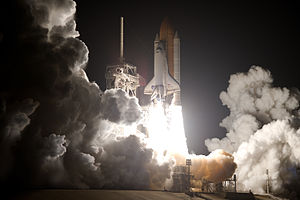
STS-128 / Missionen / Opsendelsen
Opsendelsen fra Kennedy Space Center i Florida.
STS-128 er rumfærgen Discoverys 37. rummission og blev opsendt d. 28. august 2009 11:59 p.m. EDT, 29. august klokken 5:59 dansk sommertid.